Washington State Route 503

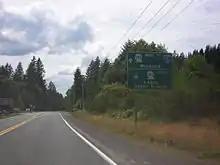
The spur route of SR 503, part of the original Lewis River Road in 1909, approaching its junction with the main highway near Yale

SR 503 follows the route of State Road 15, established in 1909 as the Lewis River Road, traveling east from Woodland to the Skamania county line in Columbia National Forest. The Lewis River Road was removed from the state highway system in 1919 and transferred to Cowlitz County for maintenance. Clark and Cowlitz counties contracted the Portland Bridge and Iron Company to build a bridge over the Lewis River in 1917 and the bridge was opened to traffic in September 1920 at a cost of $15,000. After the completion of the Merwin Dam downstream in 1931 caused water levels on the Lewis River to rise, the two counties completed a one-lane warren truss bridge named the Yale Bridge over the Lewis River the following year to serve the remote communities of Yale and Yacolt.